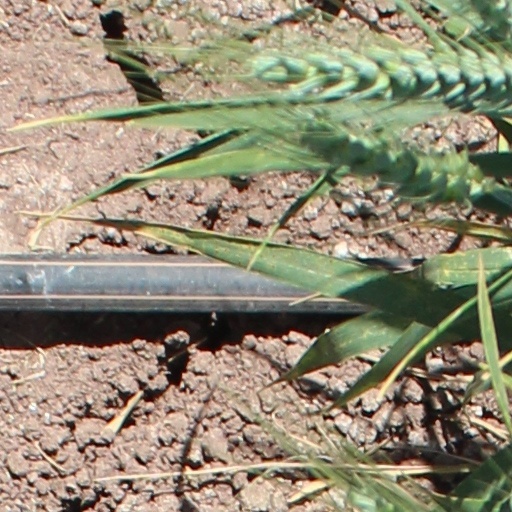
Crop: wheat